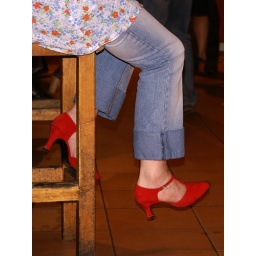
I was in Copa and just really like these red shoes